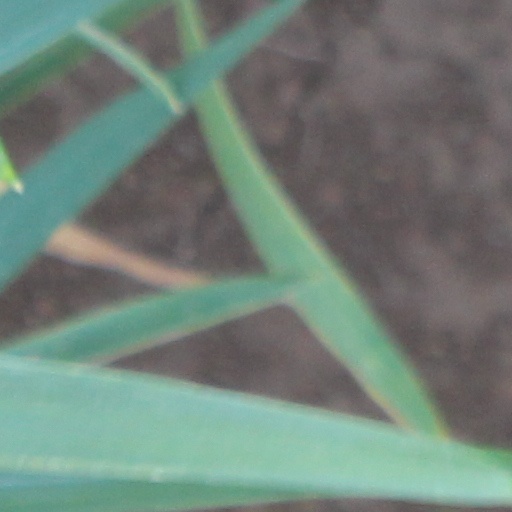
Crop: wheat